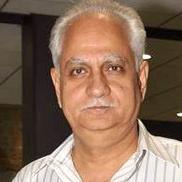
Age: 64